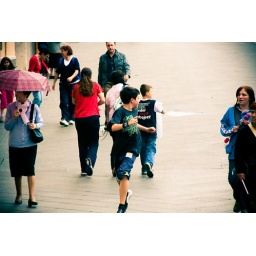
Local boys play in the street in Assisi, Italy